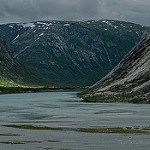
Scene: Outdoor